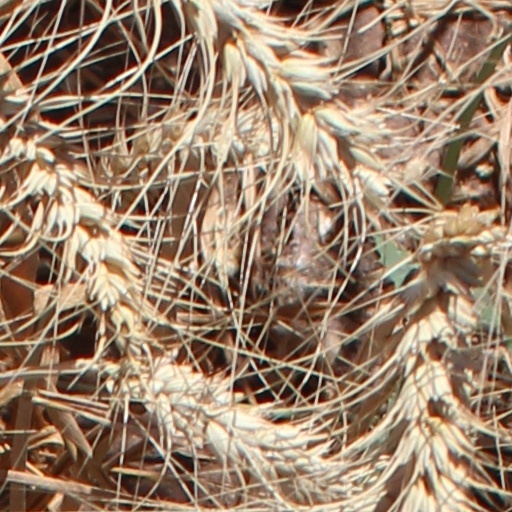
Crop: wheat